2011 IZOD IndyCar World Championship

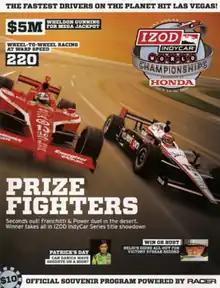
2011 IZOD IndyCar World Championship program cover

The race was red flagged after 12 laps had been run due to a massive 15-car crash, which resulted in the death of former IndyCar Series champion Dan Wheldon and injuries for drivers Will Power, Pippa Mann and J. R. Hildebrand. Contact between drivers Wade Cunningham and James Hinchcliffe triggered a chain of incidents in a cluttered 34-car field, with Wheldon, Power, and Hildebrand getting airborne due to contact with slowing vehicles. Wheldon's No. 77 car somersaulted in the air and crashed into the Turn 2 catch fence at a 90 degree angle, cockpit side first, with his helmet hitting a fence post.